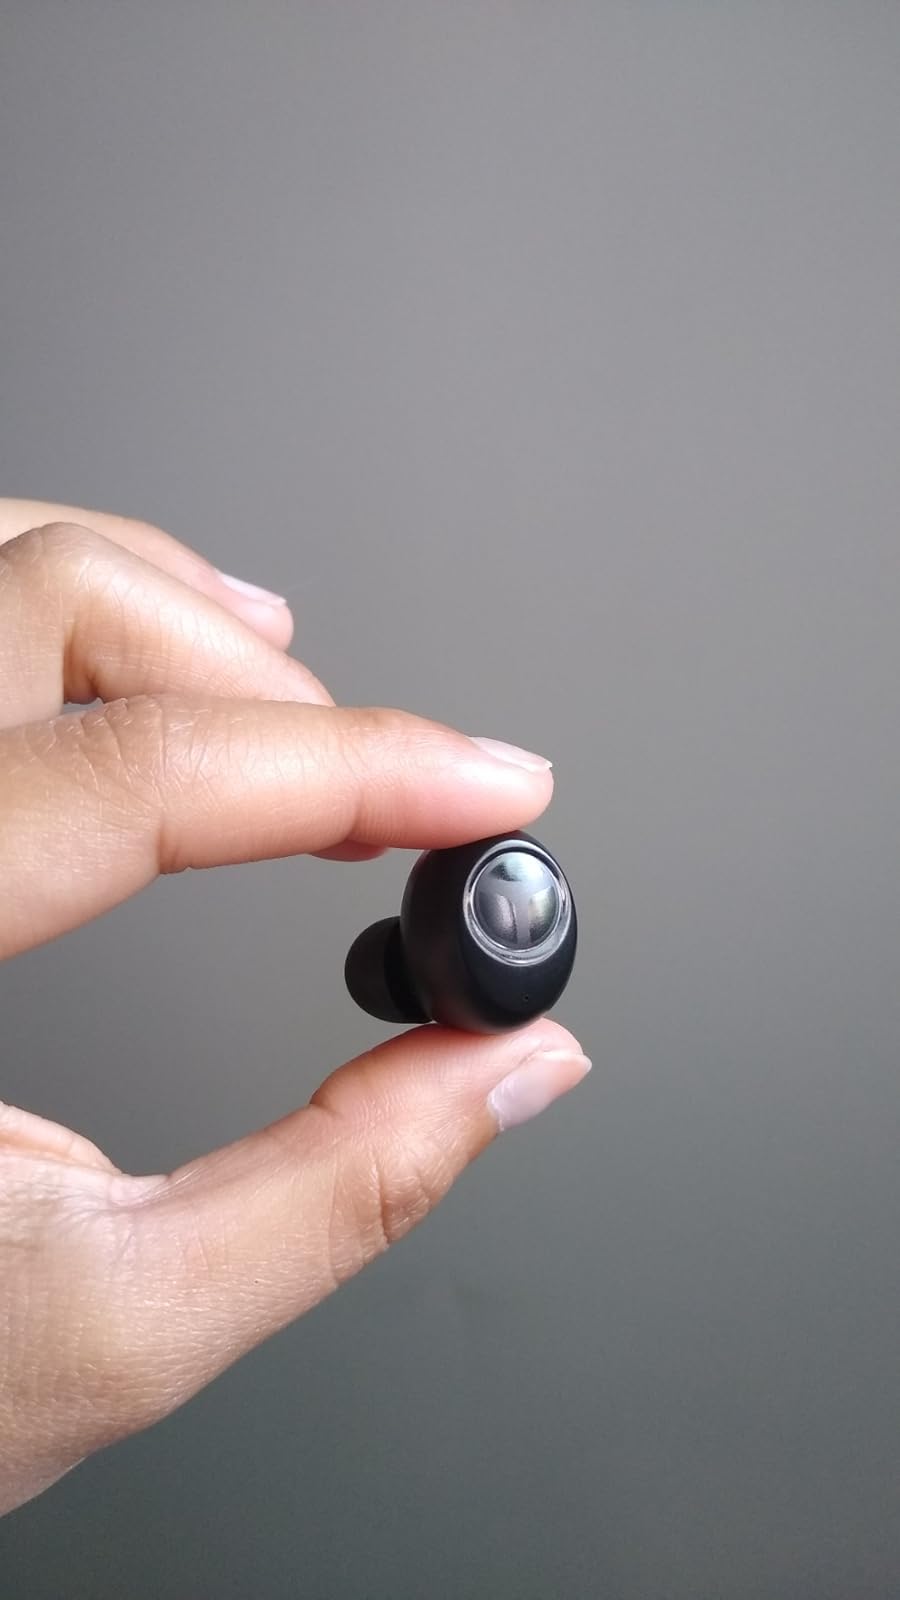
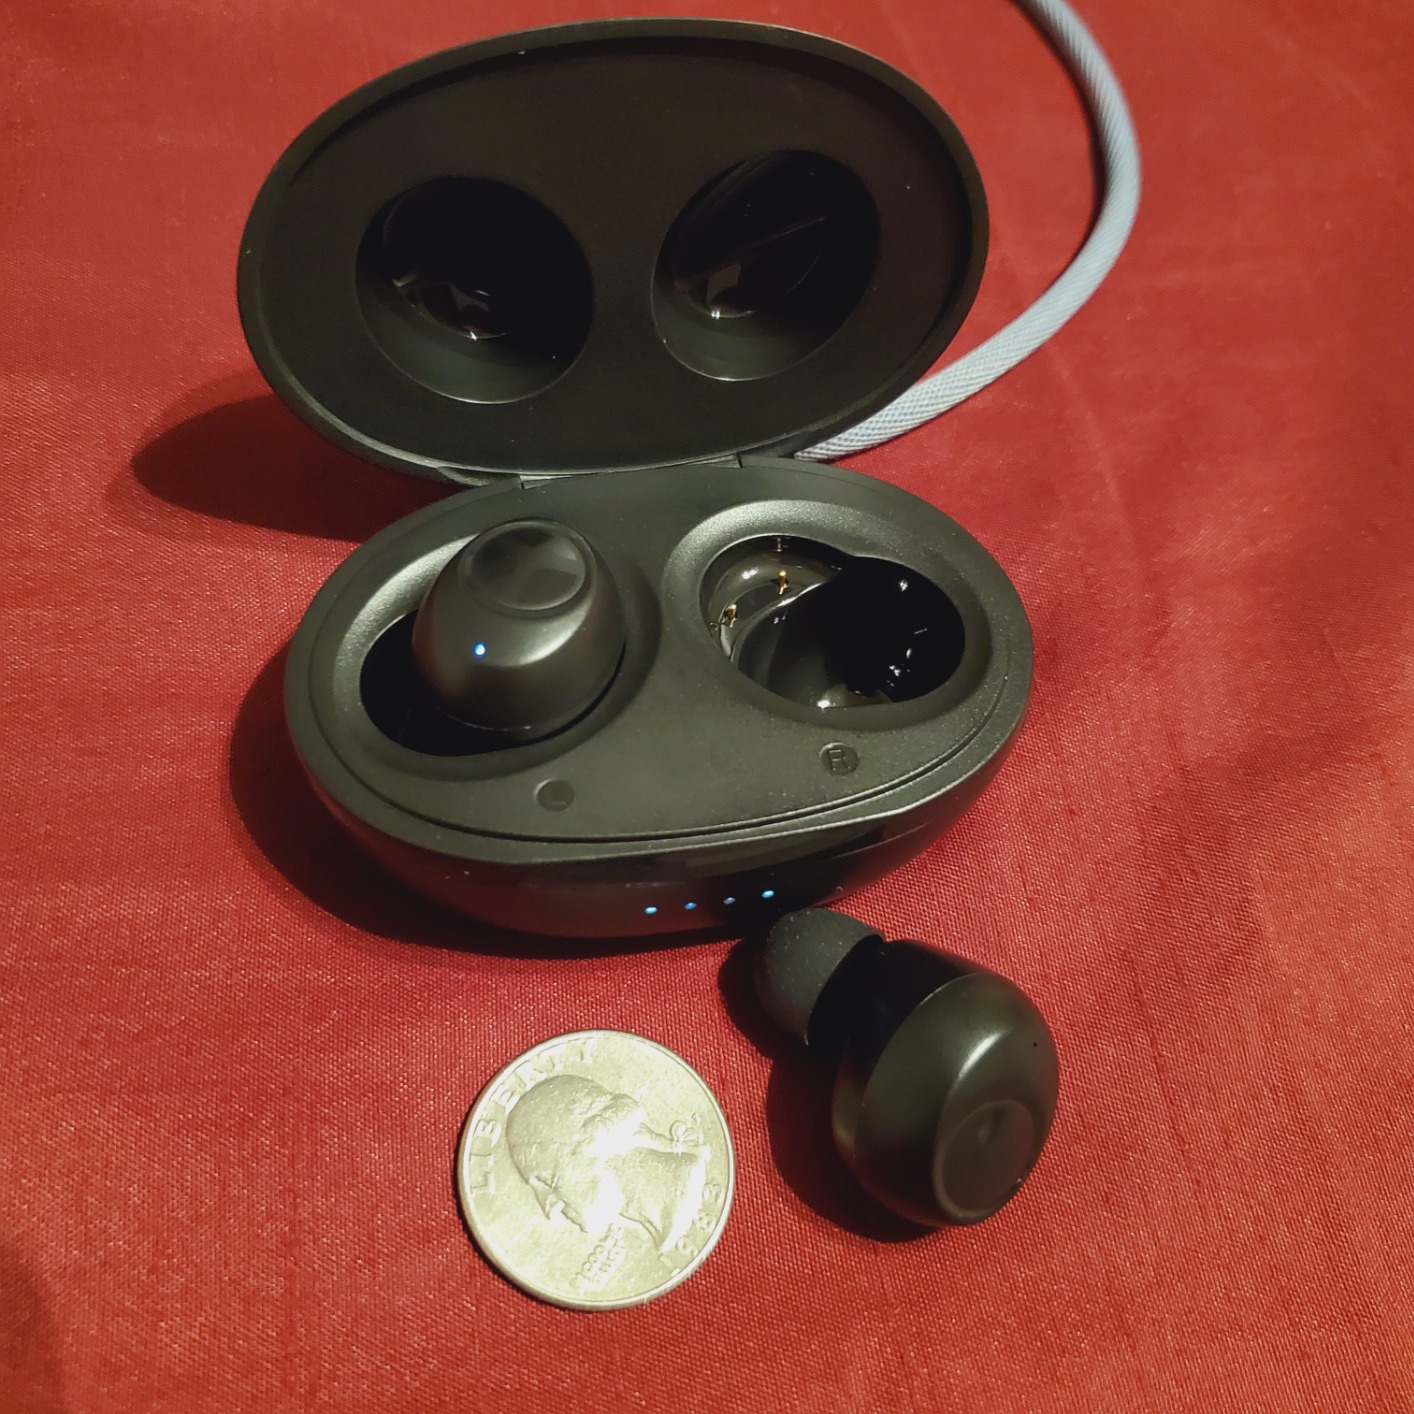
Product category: earbuds
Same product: yes